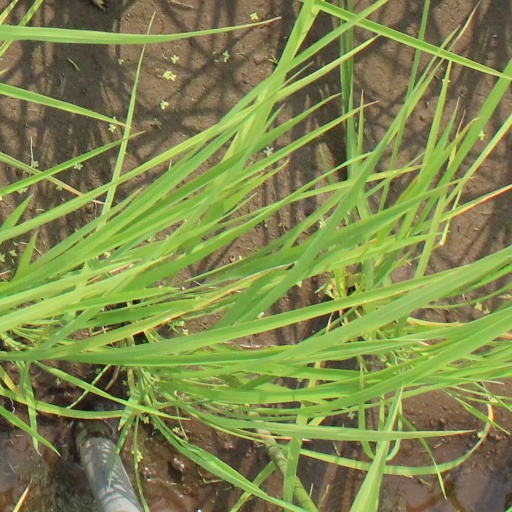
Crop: rice